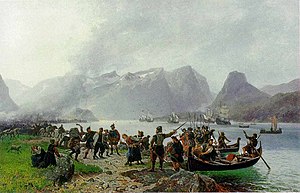
Kalmarkrigen / Kampe i Norge
Skotsk invasion i Norge 1612.
Kalmarkrigen var en krig udkæmpet mellem Danmark og Sverige i årene 1611–13 på grund af Sveriges forsøg på at bryde Danmarks monopol på handelen med Rusland og uenigheder om Finmarks fremtidige statslige tilhørsforhold. Den var sidste gang Danmark forsøgte at underlægge sig Sverige og dermed genetablere Kalmarunionen. I løbet af krigen forsøgte Christian 4. både at erobre Småland og gennemførte det sidste danske forsøg på at erobre Stockholm, men krigen endte trods et generelt dansk overtag uden svenske territoriale afståelser.